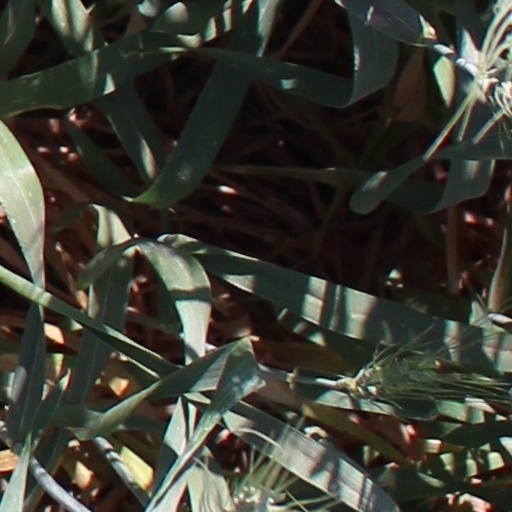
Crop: wheat